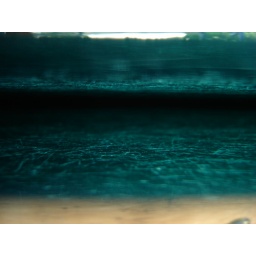
I played around with taking photos of the edge of the glass table top. This was the best of them